Sir Donald Stewart, 1st Baronet

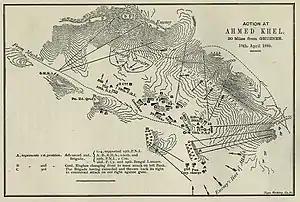
The Battle of Ahmed Khel, at which Stewart led the British forces, during the Second Anglo-Afghan War

Stewart became Military member of the Council of the Governor-General of India (effectively War Minister) in October 1880 and, having been promoted to full general on 1 July 1881, he became Commander-in-Chief, India in April 1881. In order to achieve efficiency savings he proposed merging the Bengal Army, Madras Army and Bombay Army into a single military force but this was rejected by the India Office. During the Panjdeh Incident in March 1885 he secured a significant increase in the number of British troops in India. He returned to London to become a member of the Council of the Secretary of State for India in 1893 and, in that role, again argued - this time successfully - for the creation of a single Indian Army. He was promoted to field marshal on 26 May 1894 and became a member of the Royal Commission on Indian civil and military expenditure as well as Governor of the Royal Hospital Chelsea from 1895 until his death at Algiers on 26 March 1900. His remains were brought home by the cruiser HMS "Juno", and buried in Brompton Cemetery in London.